Ascheberg (Westf) station

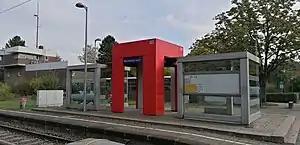
2019

Ascheberg (Westf) station is a railway station in the municipality of Ascheberg (Westfalen), located in the Coesfeld district in North Rhine-Westphalia, Germany.